Geology of Scotland

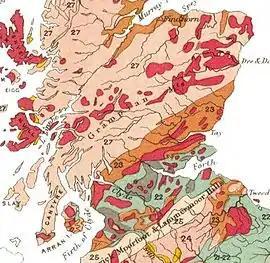
An early geological map of Central Scotland

The geology of Scotland is unusually varied for a country of its size, with a large number of different geological features. There are three main geographical sub-divisions: the Highlands and Islands is a diverse area which lies to the north and west of the Highland Boundary Fault; the Central Lowlands is a rift valley mainly comprising Palaeozoic formations; and the Southern Uplands, which lie south of the Southern Uplands Fault, are largely composed of Silurian deposits.